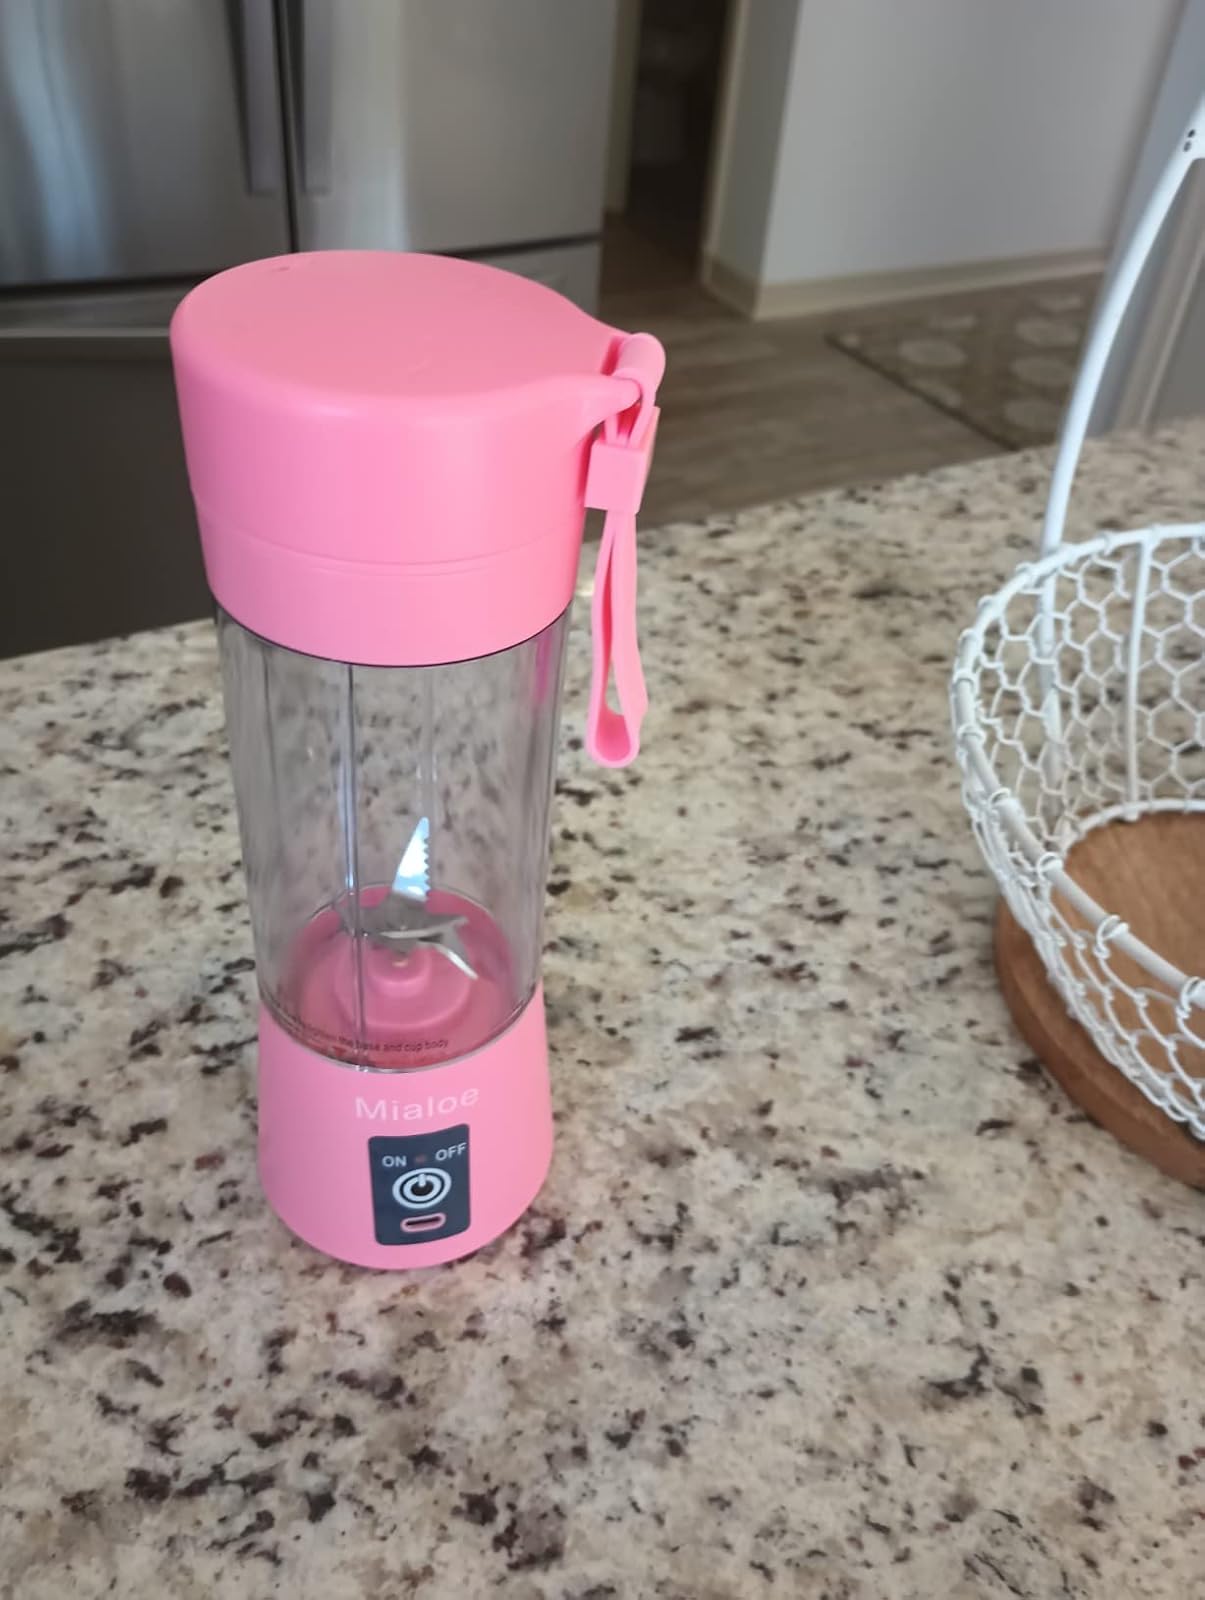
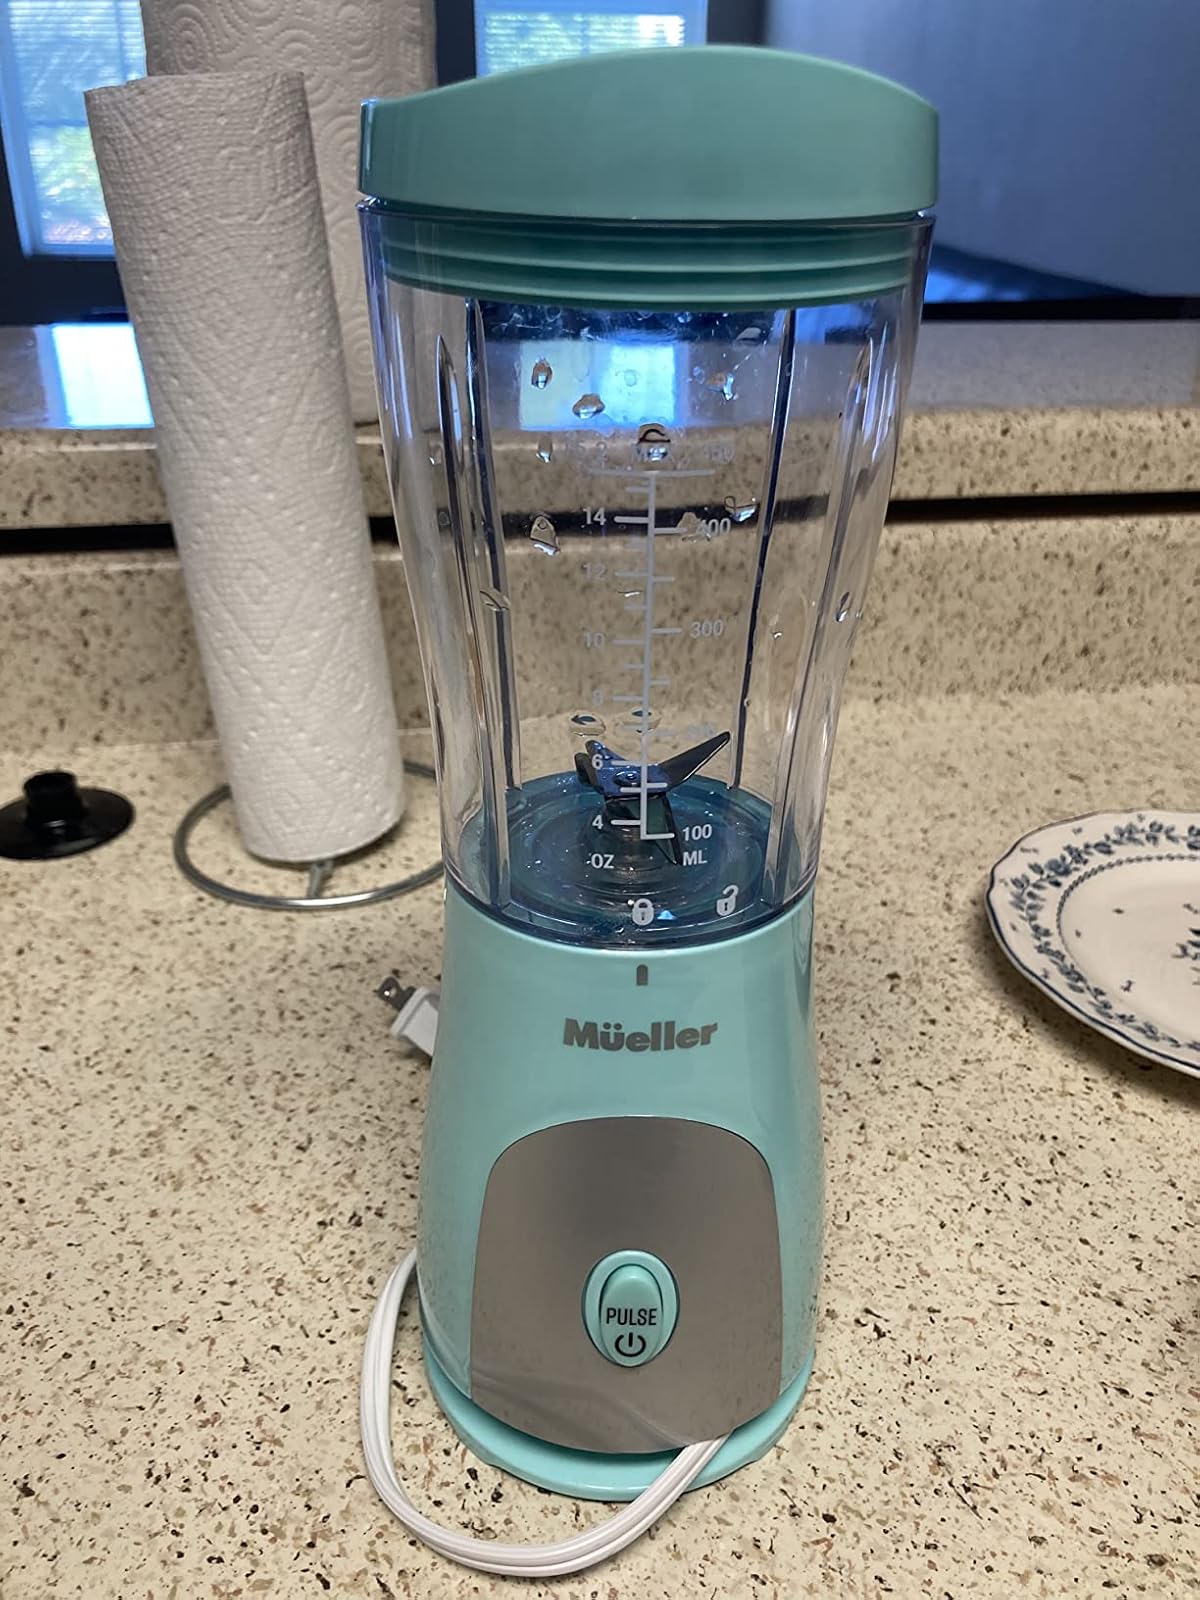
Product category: items_blender
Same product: no